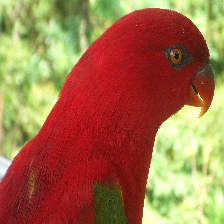
Species: CHATTERING LORY
Scientific name: LORIUS GARRULUS
ImageNet parent category: lorikeet